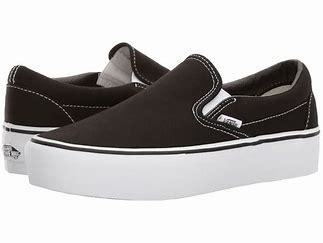
Brand: Vans
Model: Classic Slip On